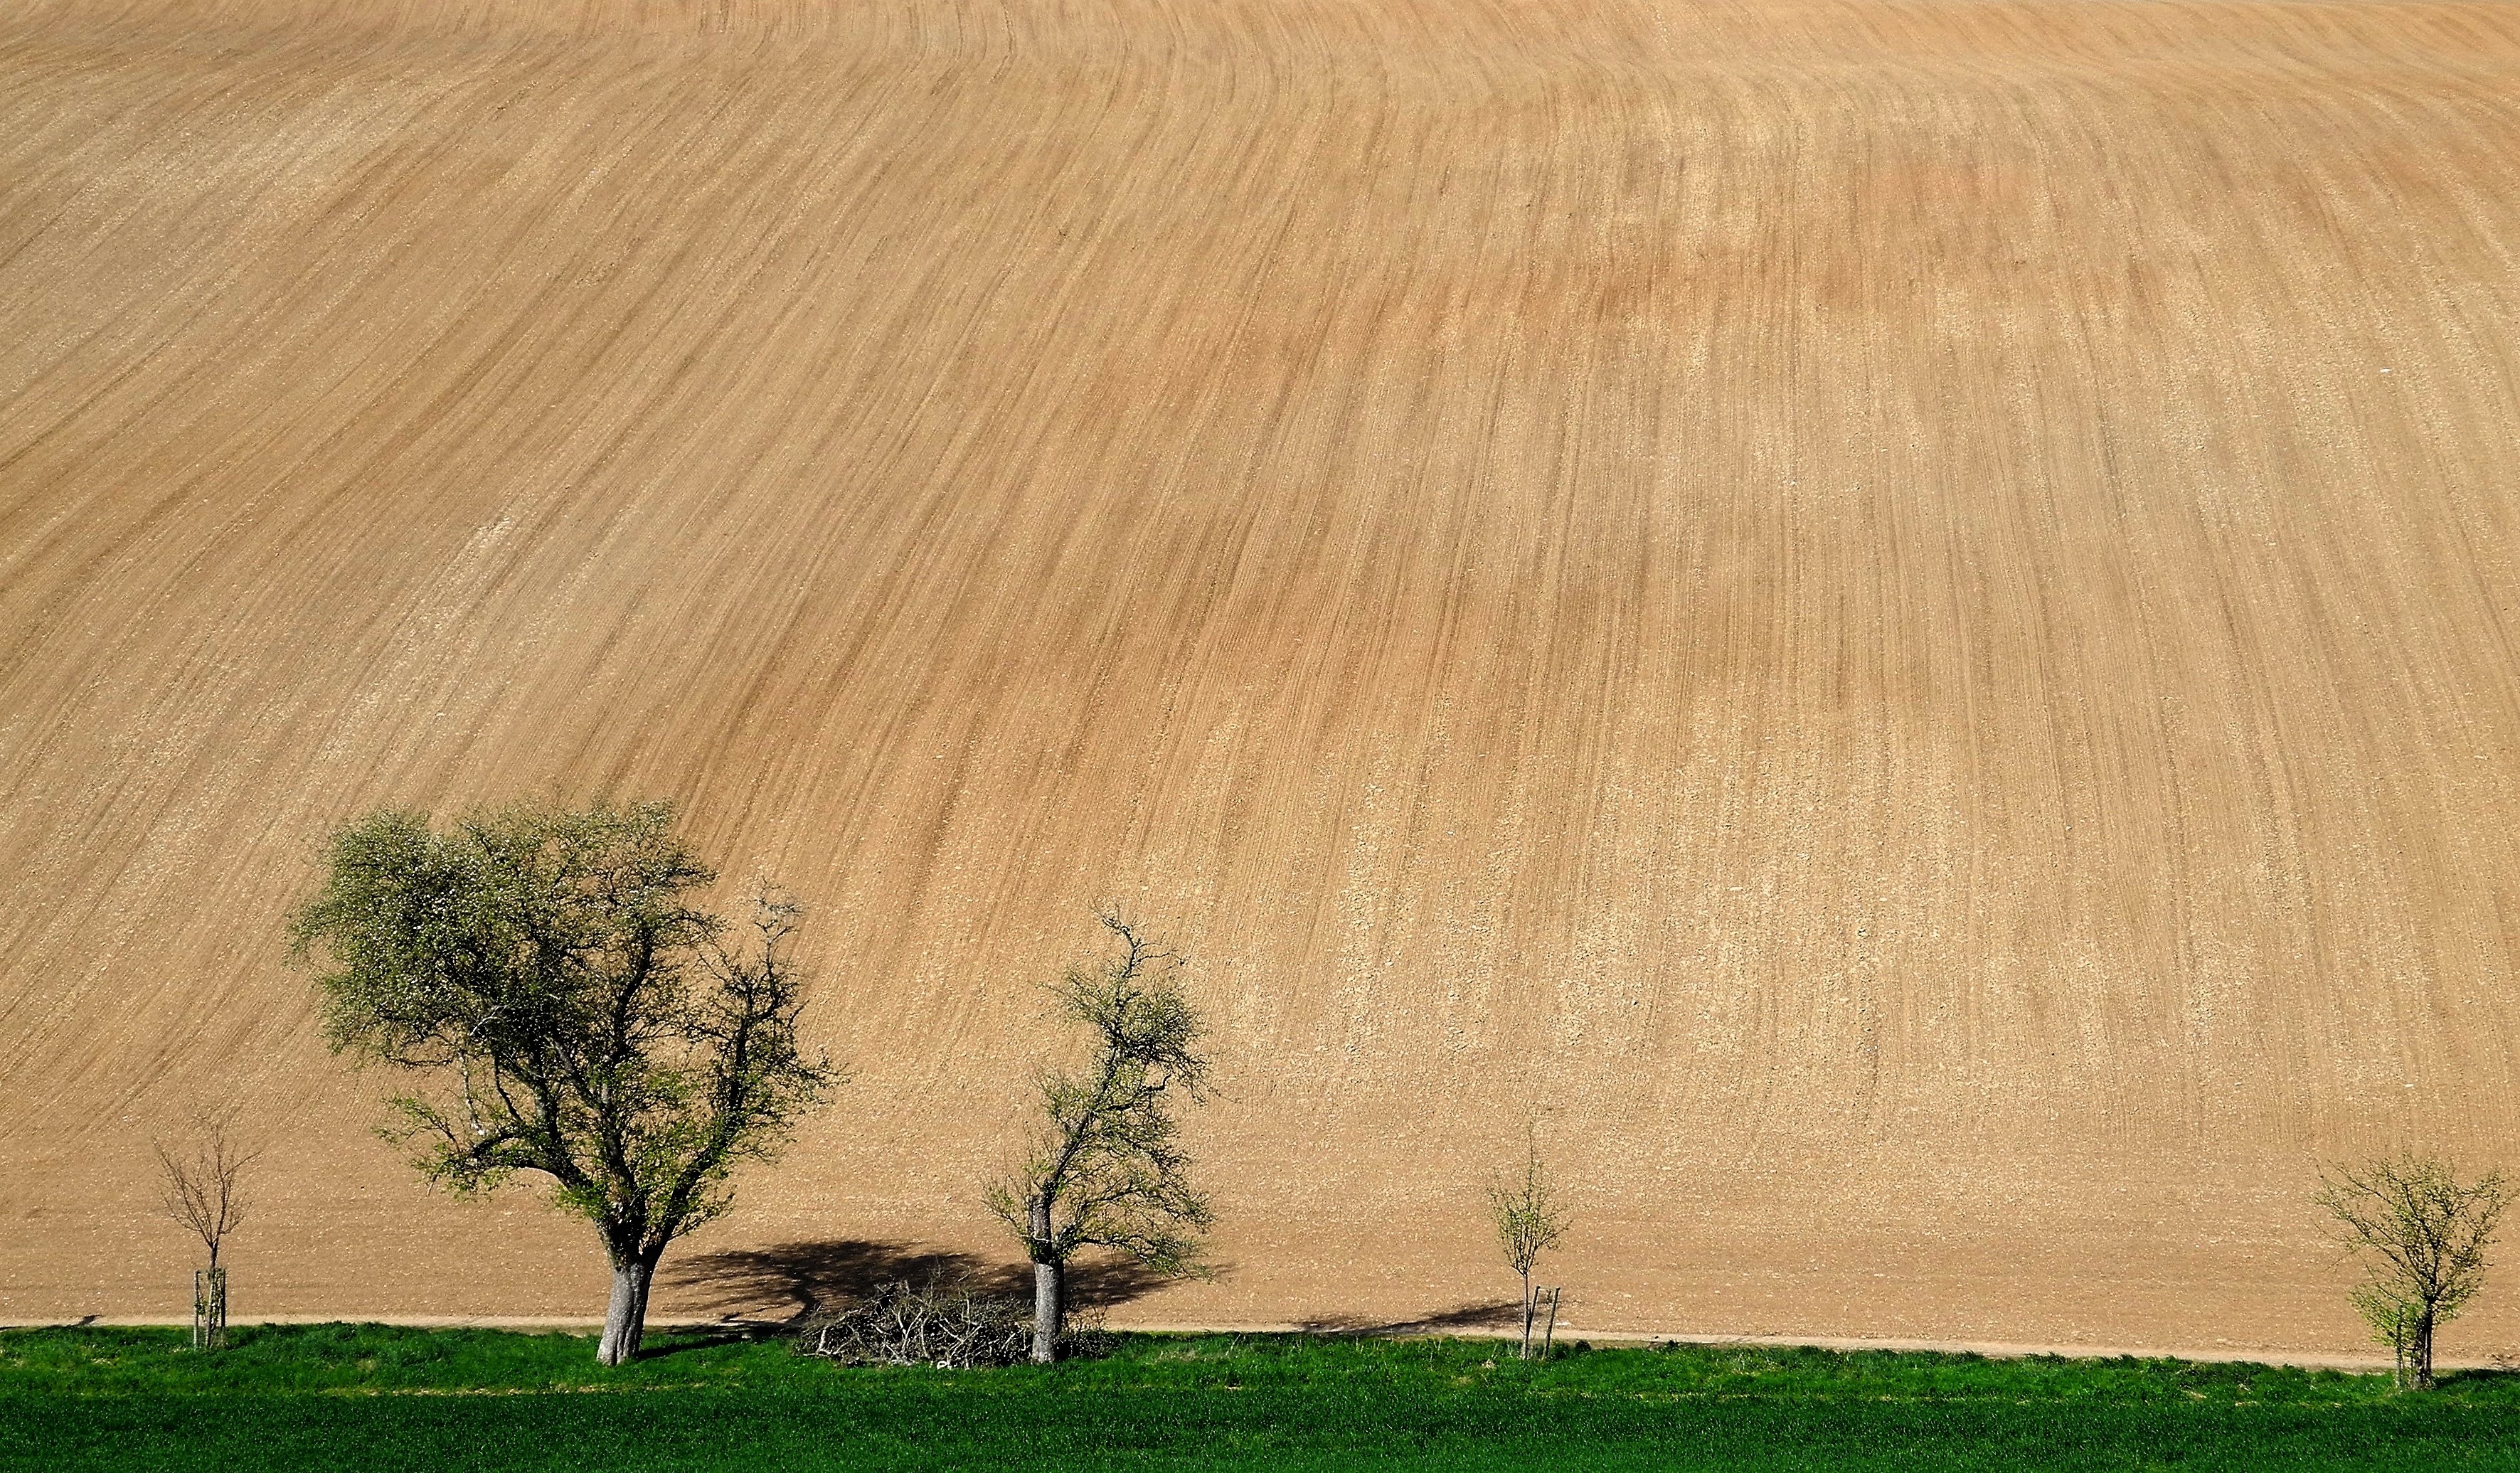
landscape, tree, nature, grass, plant, wood, field, prairie, green, soil, agriculture, plain, grassland, arable, karst, flooring, s dharz, karst landscape, please donate, coffee donation, paypal, please appreciate, natural environment, grass family